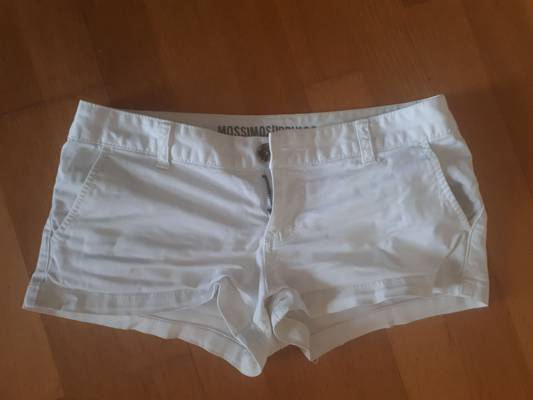
Waste category: clothes